SamAvto

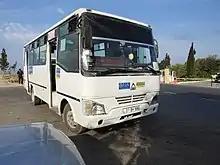
SAZ in Azerbaijan

SamKochAvto, originally Samarkand Automobile Factory, was organized in 1996 as a Turkish–Uzbekistani joint venture with major investment by the Turkish company Koc Holding. In 2006, the whole of the Turkish endeavour was incorporated into UzAvtoSanoat, and the remaining Uzbek portion was renamed SamAvto. Nowadays, SamAvto mainly distributes buses from UzAvtoSanoat and Isuzu.